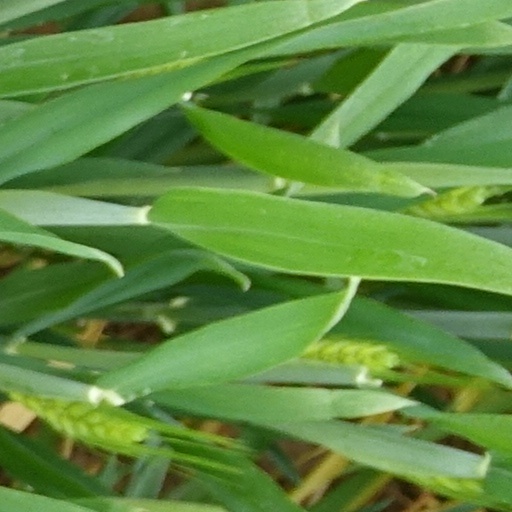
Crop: wheat